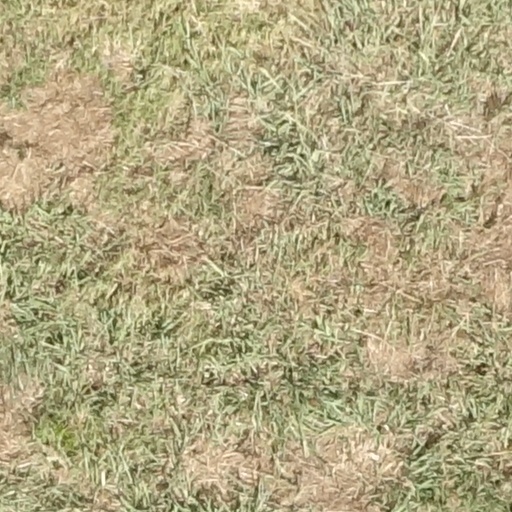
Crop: sorghum